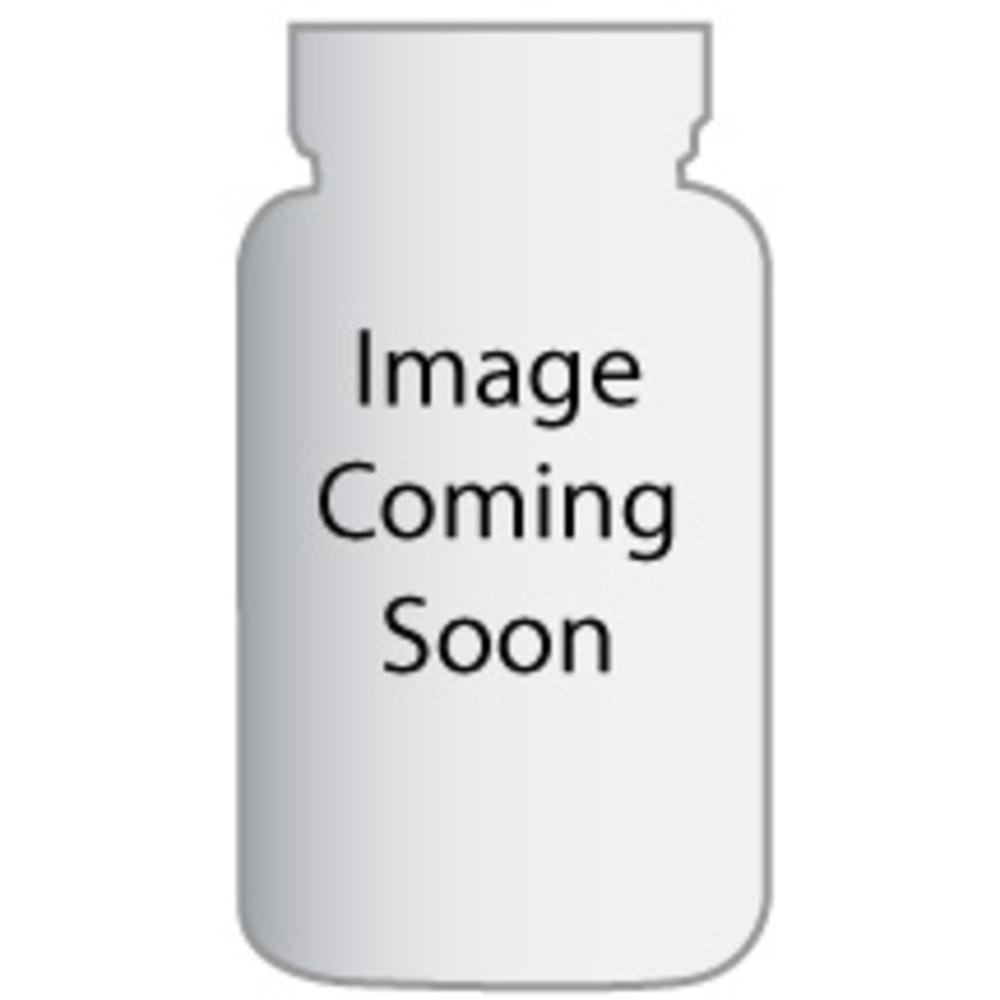
Item Name: Amy's Soup, Organic Lentil Vegetable, Vegan & Gluten Free, 14.5 oz
Value: nan
Unit: None

Price: 4.79